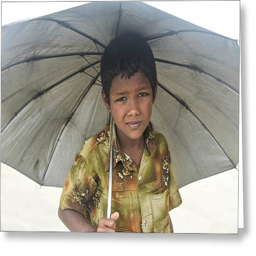
greeting card featuring the photograph